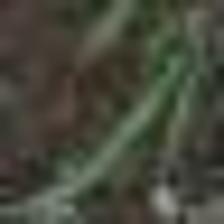
Label: clustered